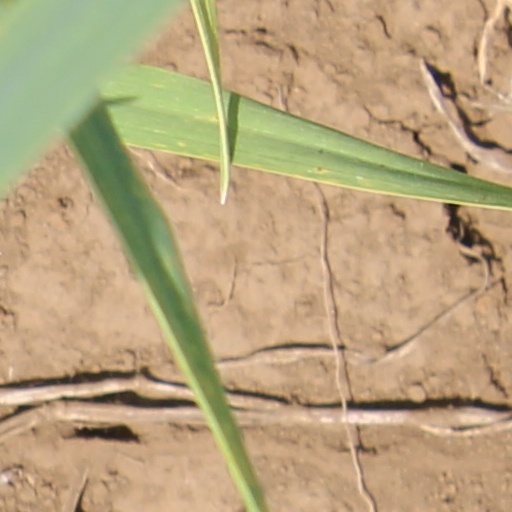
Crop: wheat